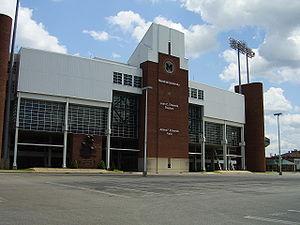
Le Thundering Herd de Marshall est un club omnisports universitaire américain de l'Université Marshall située à Huntington et fondé en 1895. Les équipes du Thundering Herd participent aux compétitions universitaires organisées par la National Collegiate Athletic Association et font partie de la Conference USA depuis 2005 en première division. Avant cette date, Marshall jouait en Mid-American Conference depuis 1954.
Le Joan C. Edwards Stadium est un stade de football américain situé à Huntington en Virginie-Occidentale.